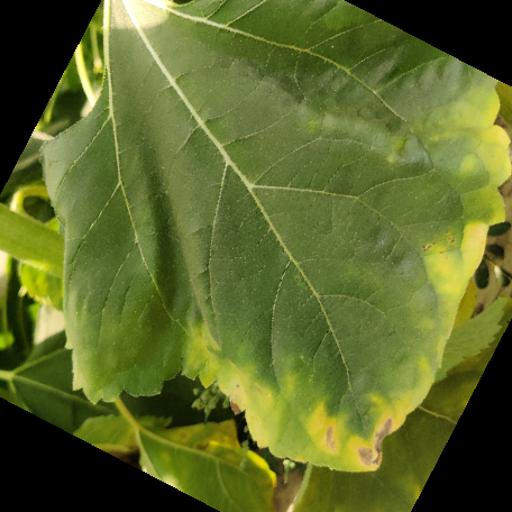
Label: Downy_mildew